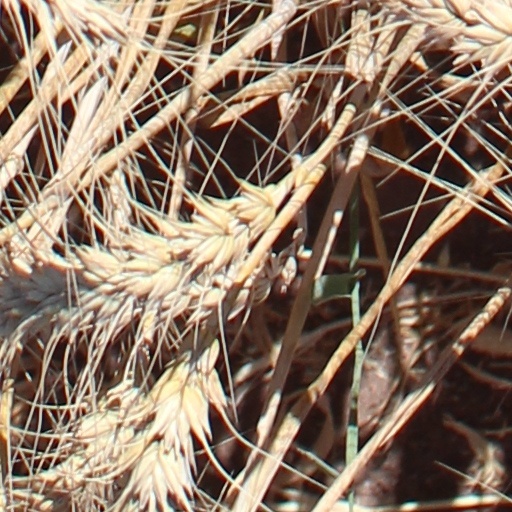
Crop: wheat